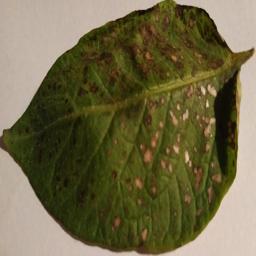
Etiqueta: Tizon_Temprano